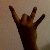
The image shows a hand gesture representing the number 8 in Indian Sign Language.